Cilly Dartell

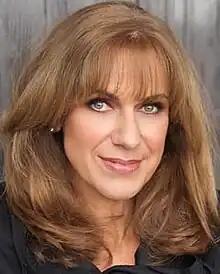
Dartell in 2010

Priscilla Maria Regina Veltmeijer (27 October 1957 – 6 December 2023), known professionally as Cilly Dartell, was a Dutch radio and television presenter and actress. She is best known for presenting the program "Hart van Nederland", which she presented from 1996 to 2012, as well as the program "Shownieuws".